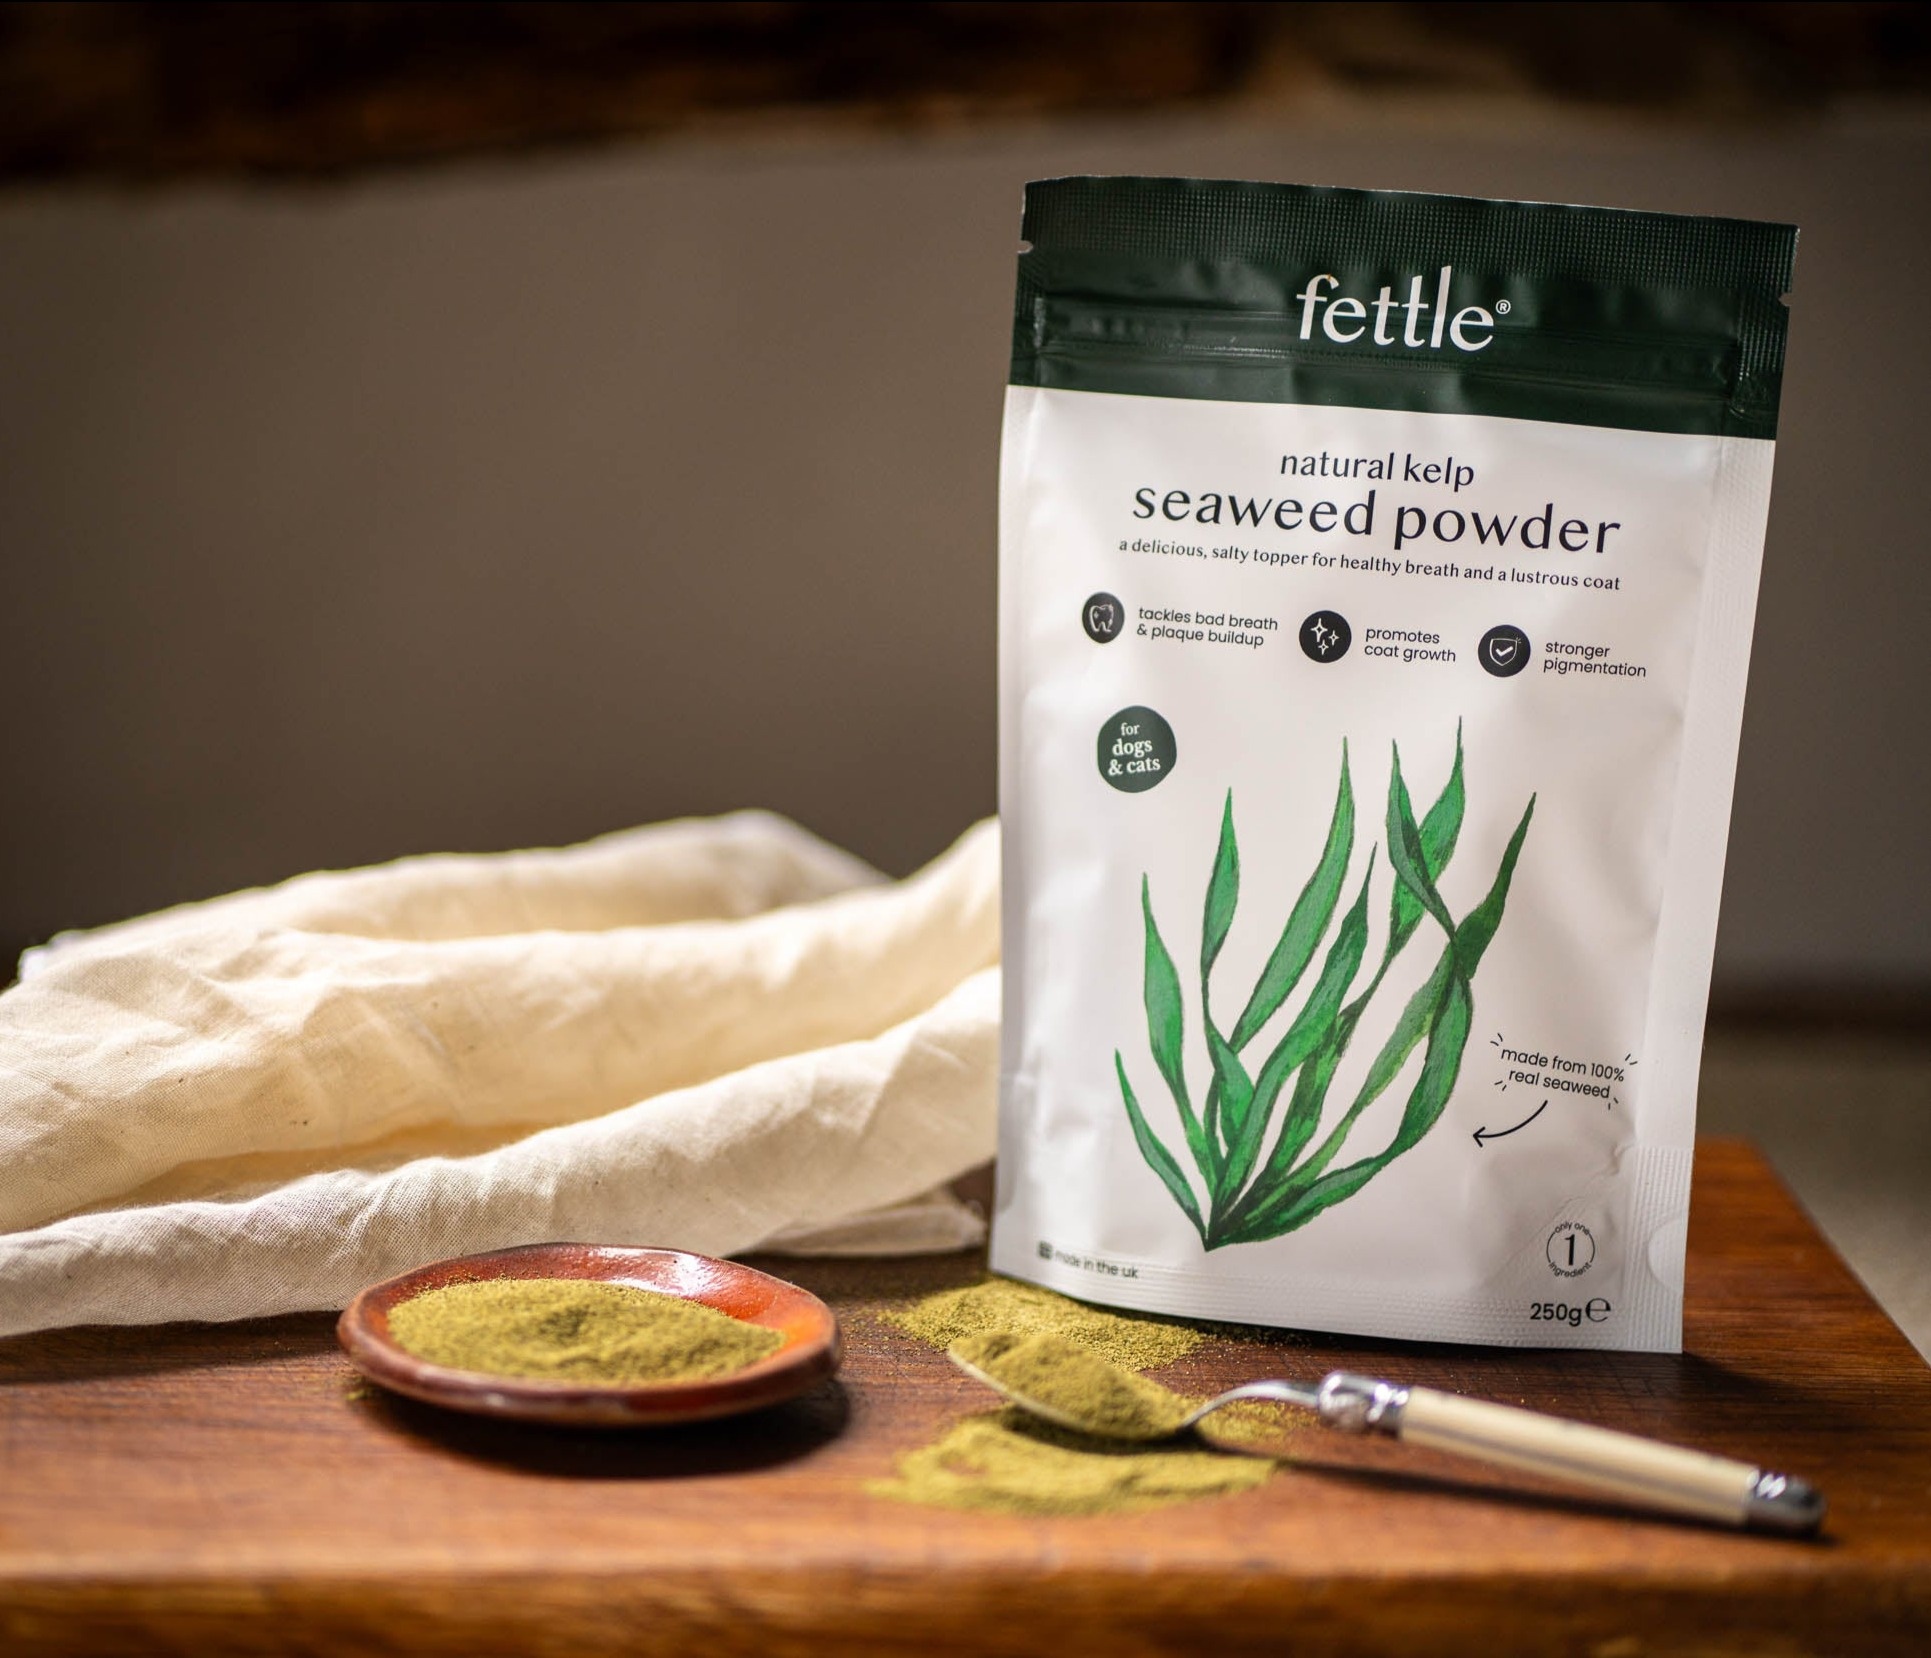
natural kelp seaweed powder for dogs & cats
our 100% natural kelp seaweed powder is a deliciously salty and nutritious topper that supports your pet's dental & coat health. 250g pouch. soothe itchy skin promotes a glossy and vibrant coat address plaque and tartar buildup welcomed by picky eaters rich in essential nutrients 30 servings per pouch suitable for dogs & cats of all ages
Brand: Fettle
Category: Animals & Pet Supplies > Pet Supplies > Pet Vitamins & Supplements > Dental Health